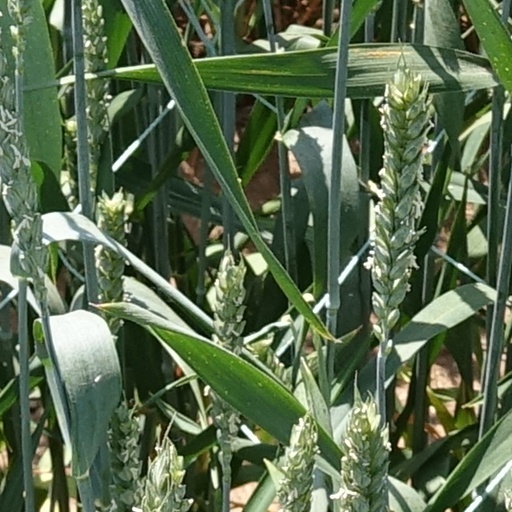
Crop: wheat